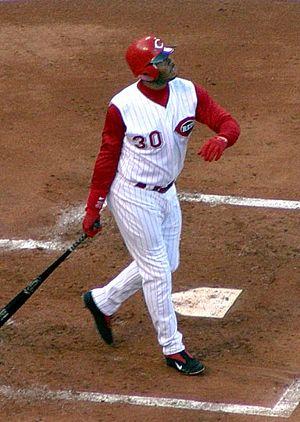
Les Reds de Cincinnati sont une franchise de baseball de la Ligue majeure de baseball située à Cincinnati. Ils évoluent dans la division Centrale de la Ligue nationale.
George Kenneth « Ken » Griffey, Jr., est un joueur de baseball américain évoluant en Ligue majeure de baseball de 1989 à 2010. Il est en 2014 élu au Temple de la renommée du baseball.